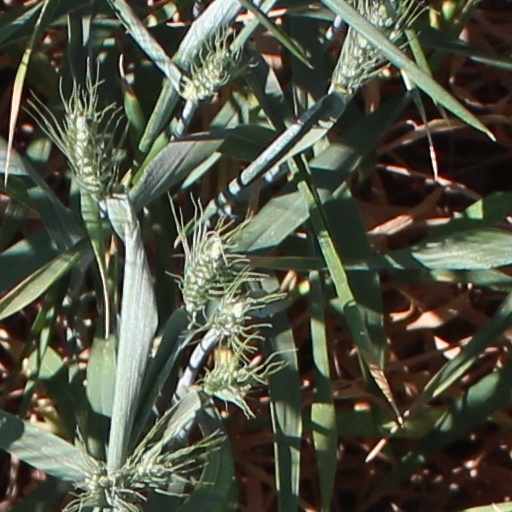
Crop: wheat